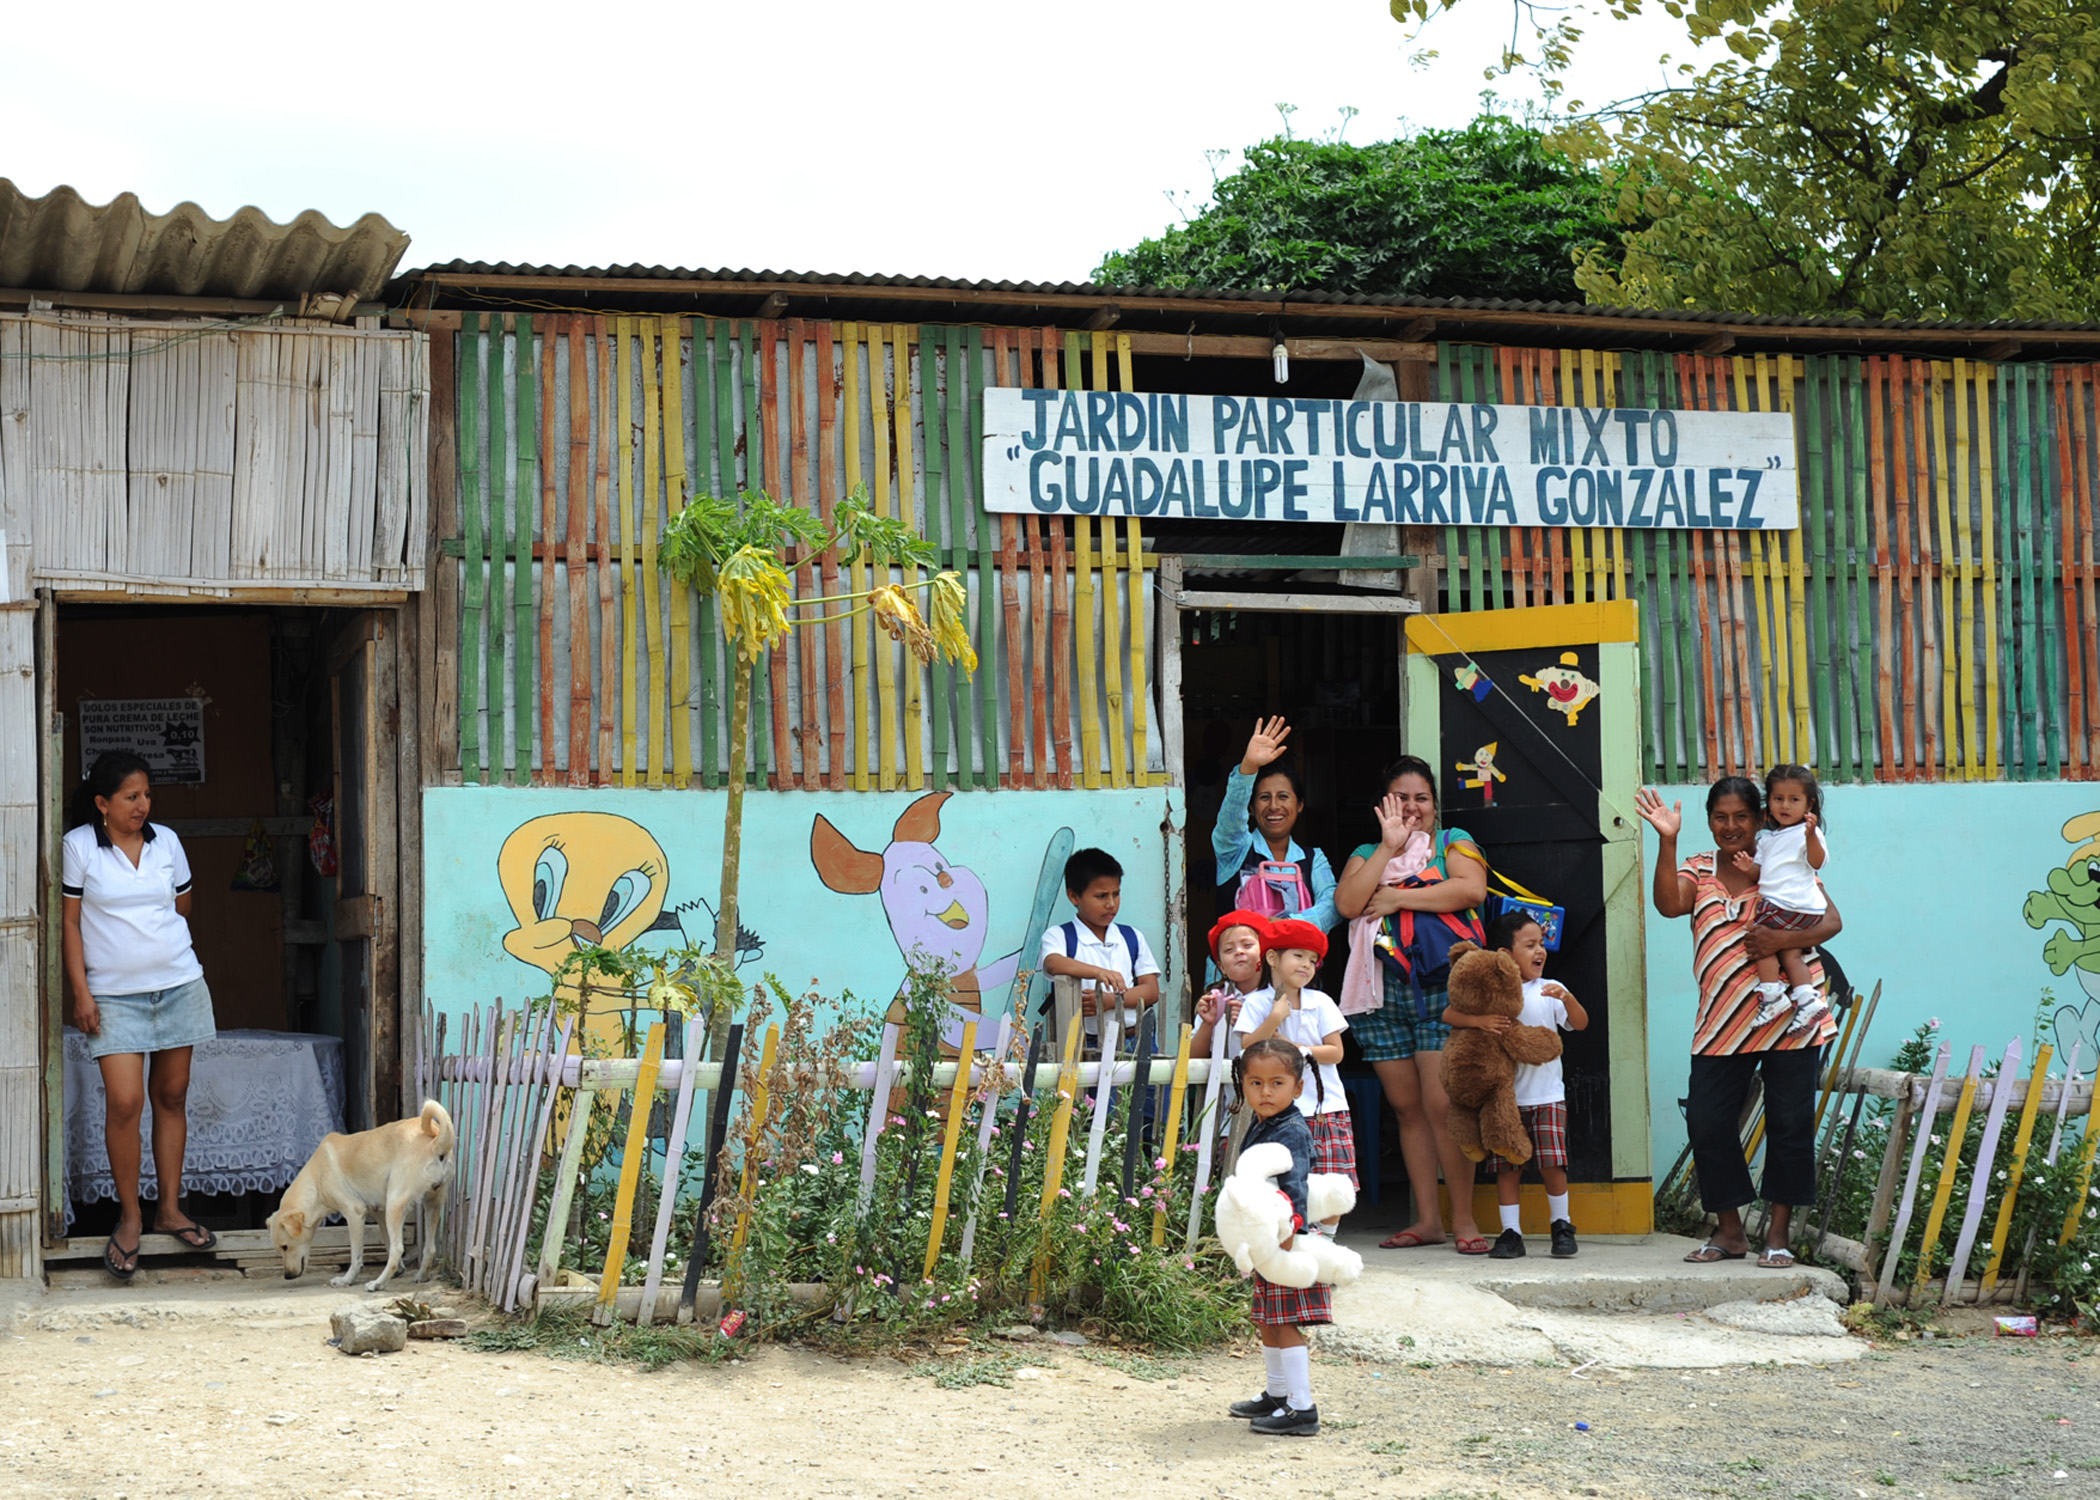
nature, building, city, dog, community, trees, outside, art, children, women, playground, mural, poverty, manta, ecuador, goodbye, waving, poor, human settlement